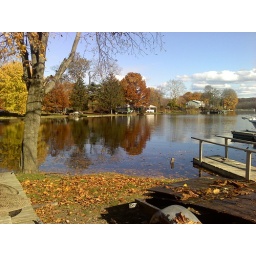
This is a river in NY, by a house my dad used to live in